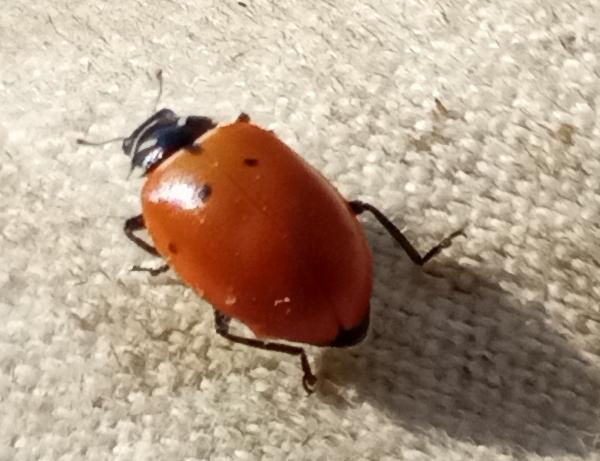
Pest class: predators